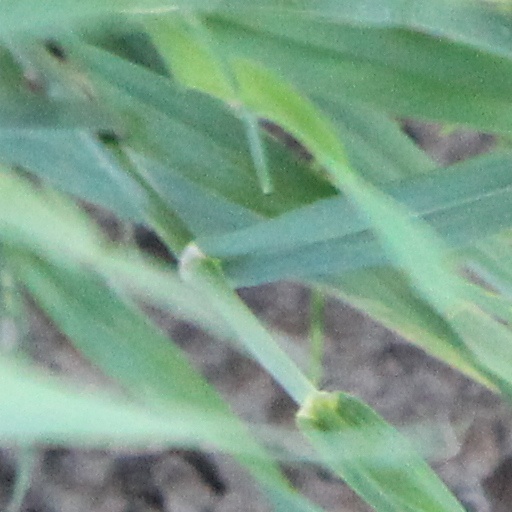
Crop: wheat